Roger Brown (artist)

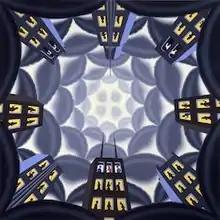
"Rising Above it All" (1978)

Brown's first solo exhibit at Phyllis Kind Gallery (Chicago, 1971) began his 26-year representation at PKG in Chicago (beginning in 1970) and New York (beginning in 1975). Although affiliated with the Chicago Imagist school throughout his career, Brown's work evolved beyond the indeterminate definition of that "school." In the early 1970s he received acclaim for his paintings of stylized landscapes and cityscapes as stark backdrops for aspects of contemporary life as well as the "Disasters" series (1972), paintings of exploding buildings, followed by a procession of iconic, flat-patterned landscapes.